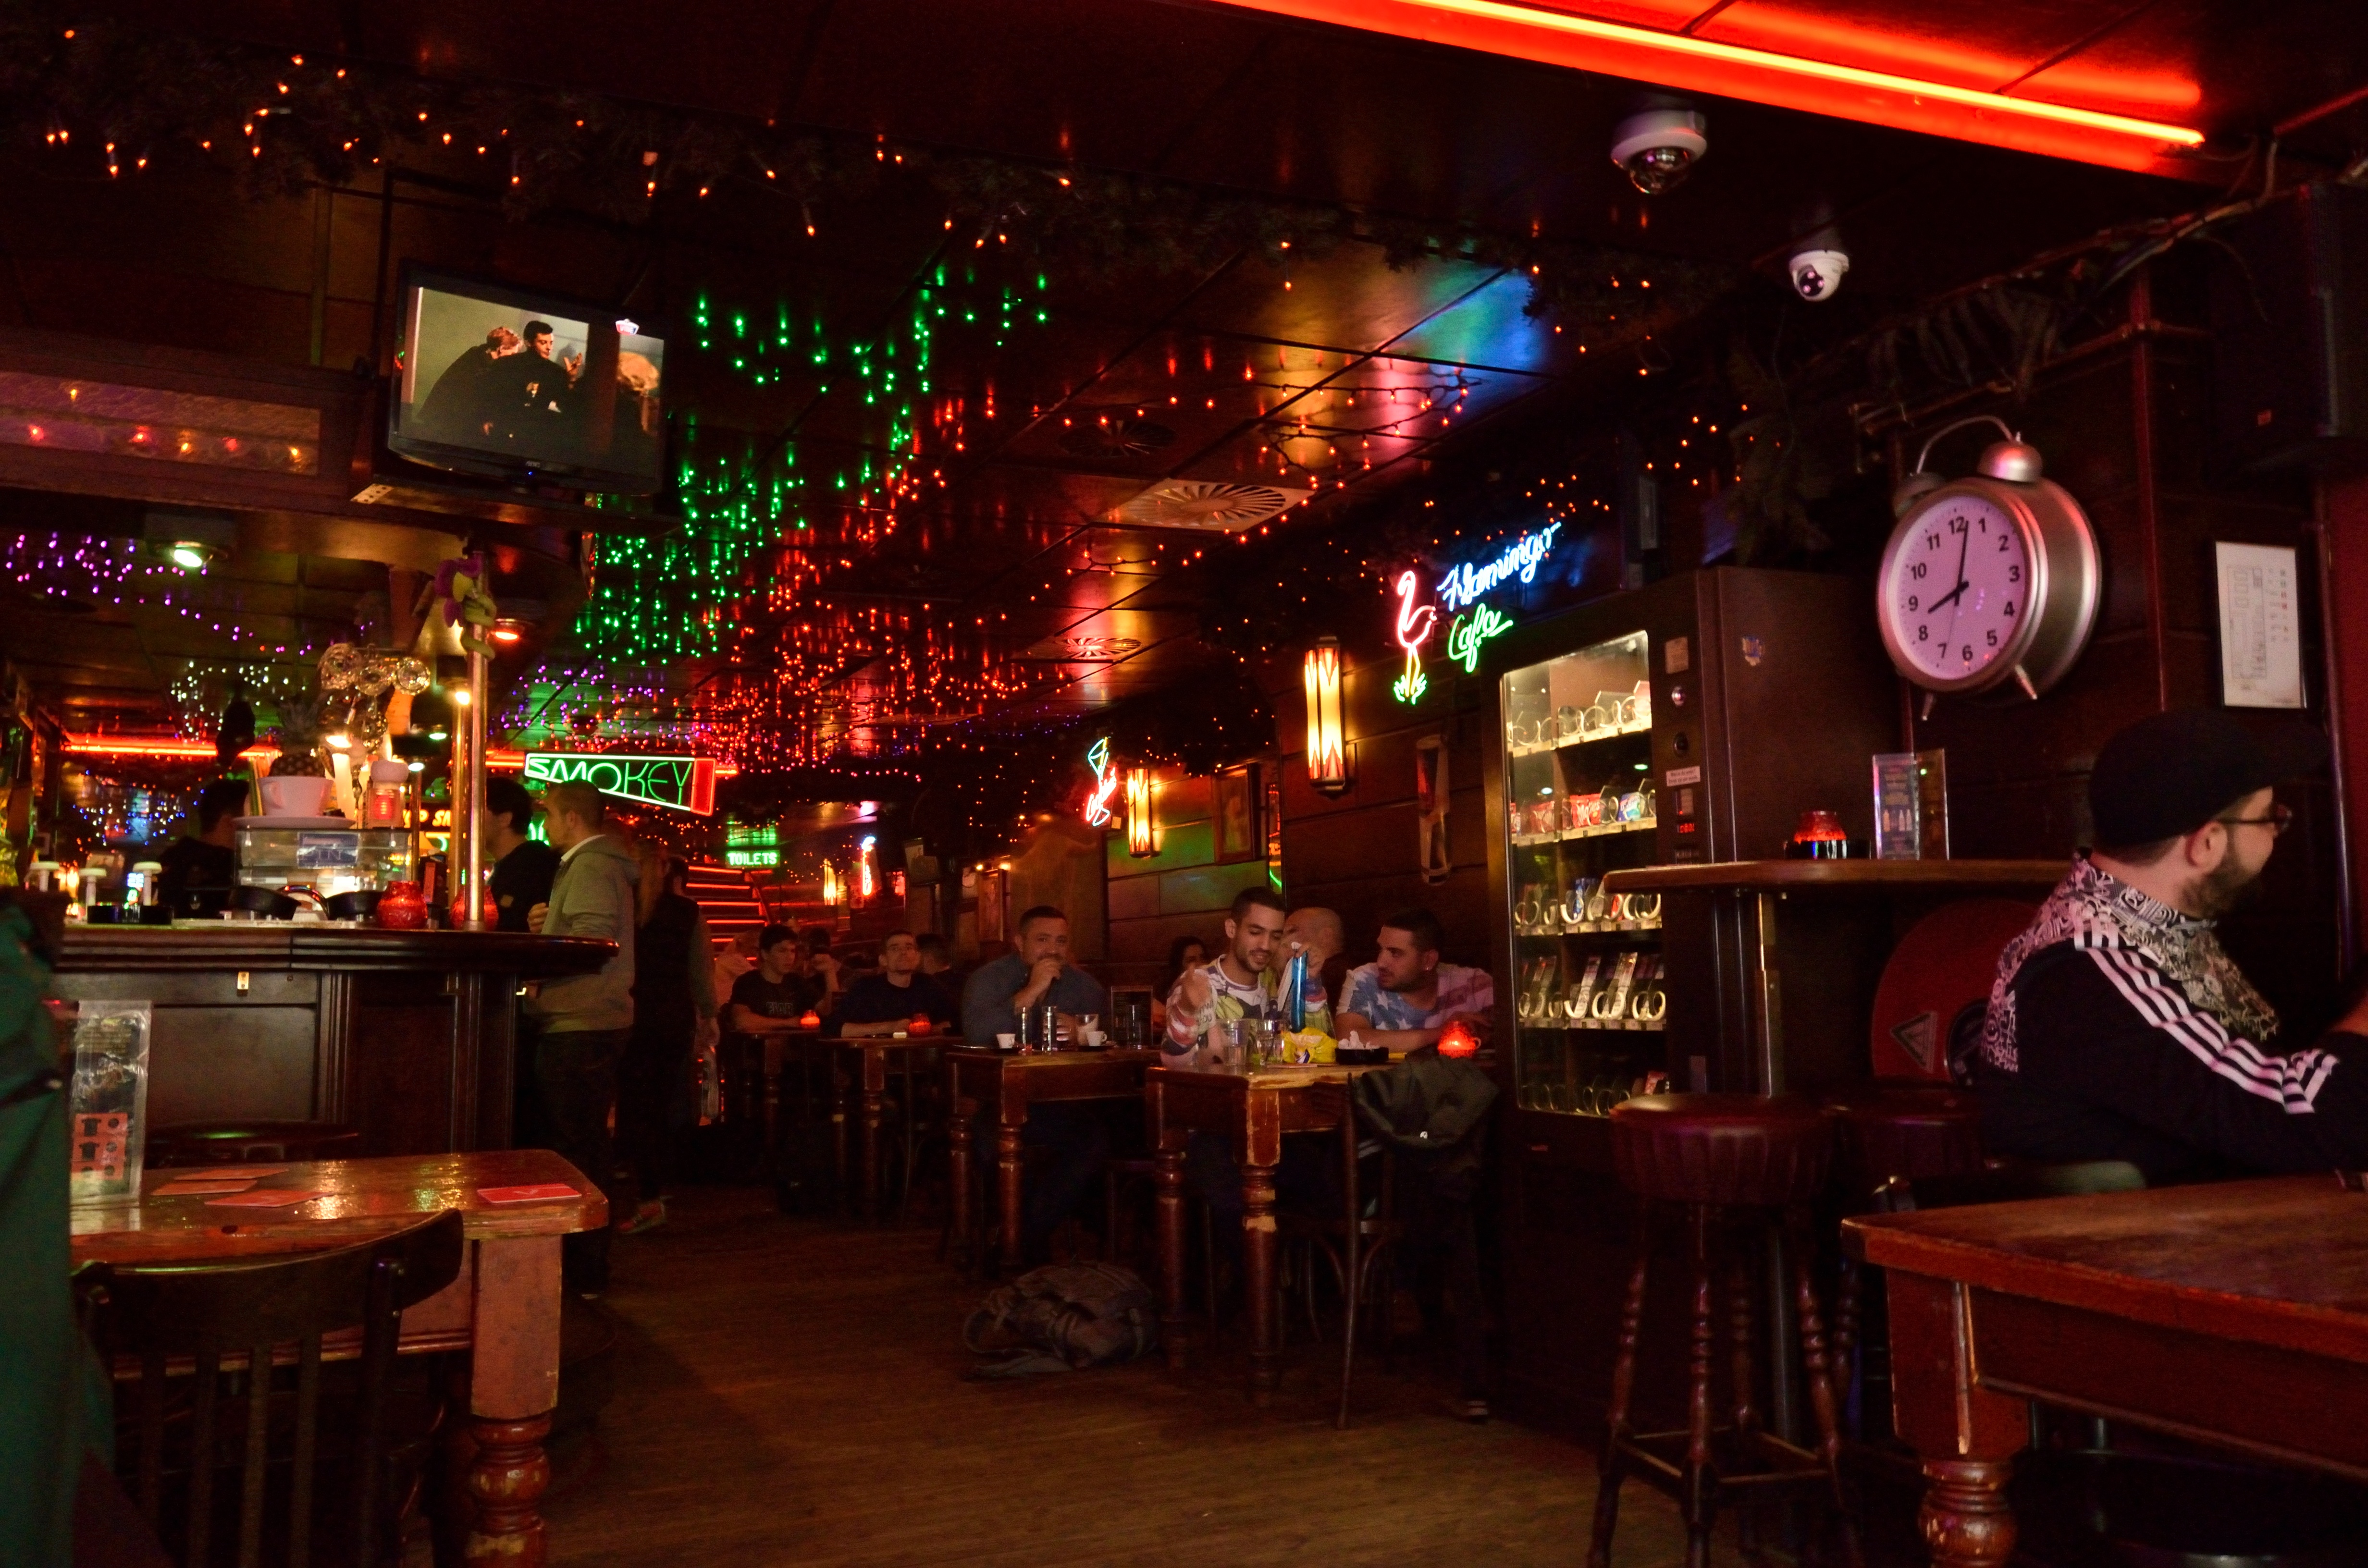
night, restaurant, bar, nightclub